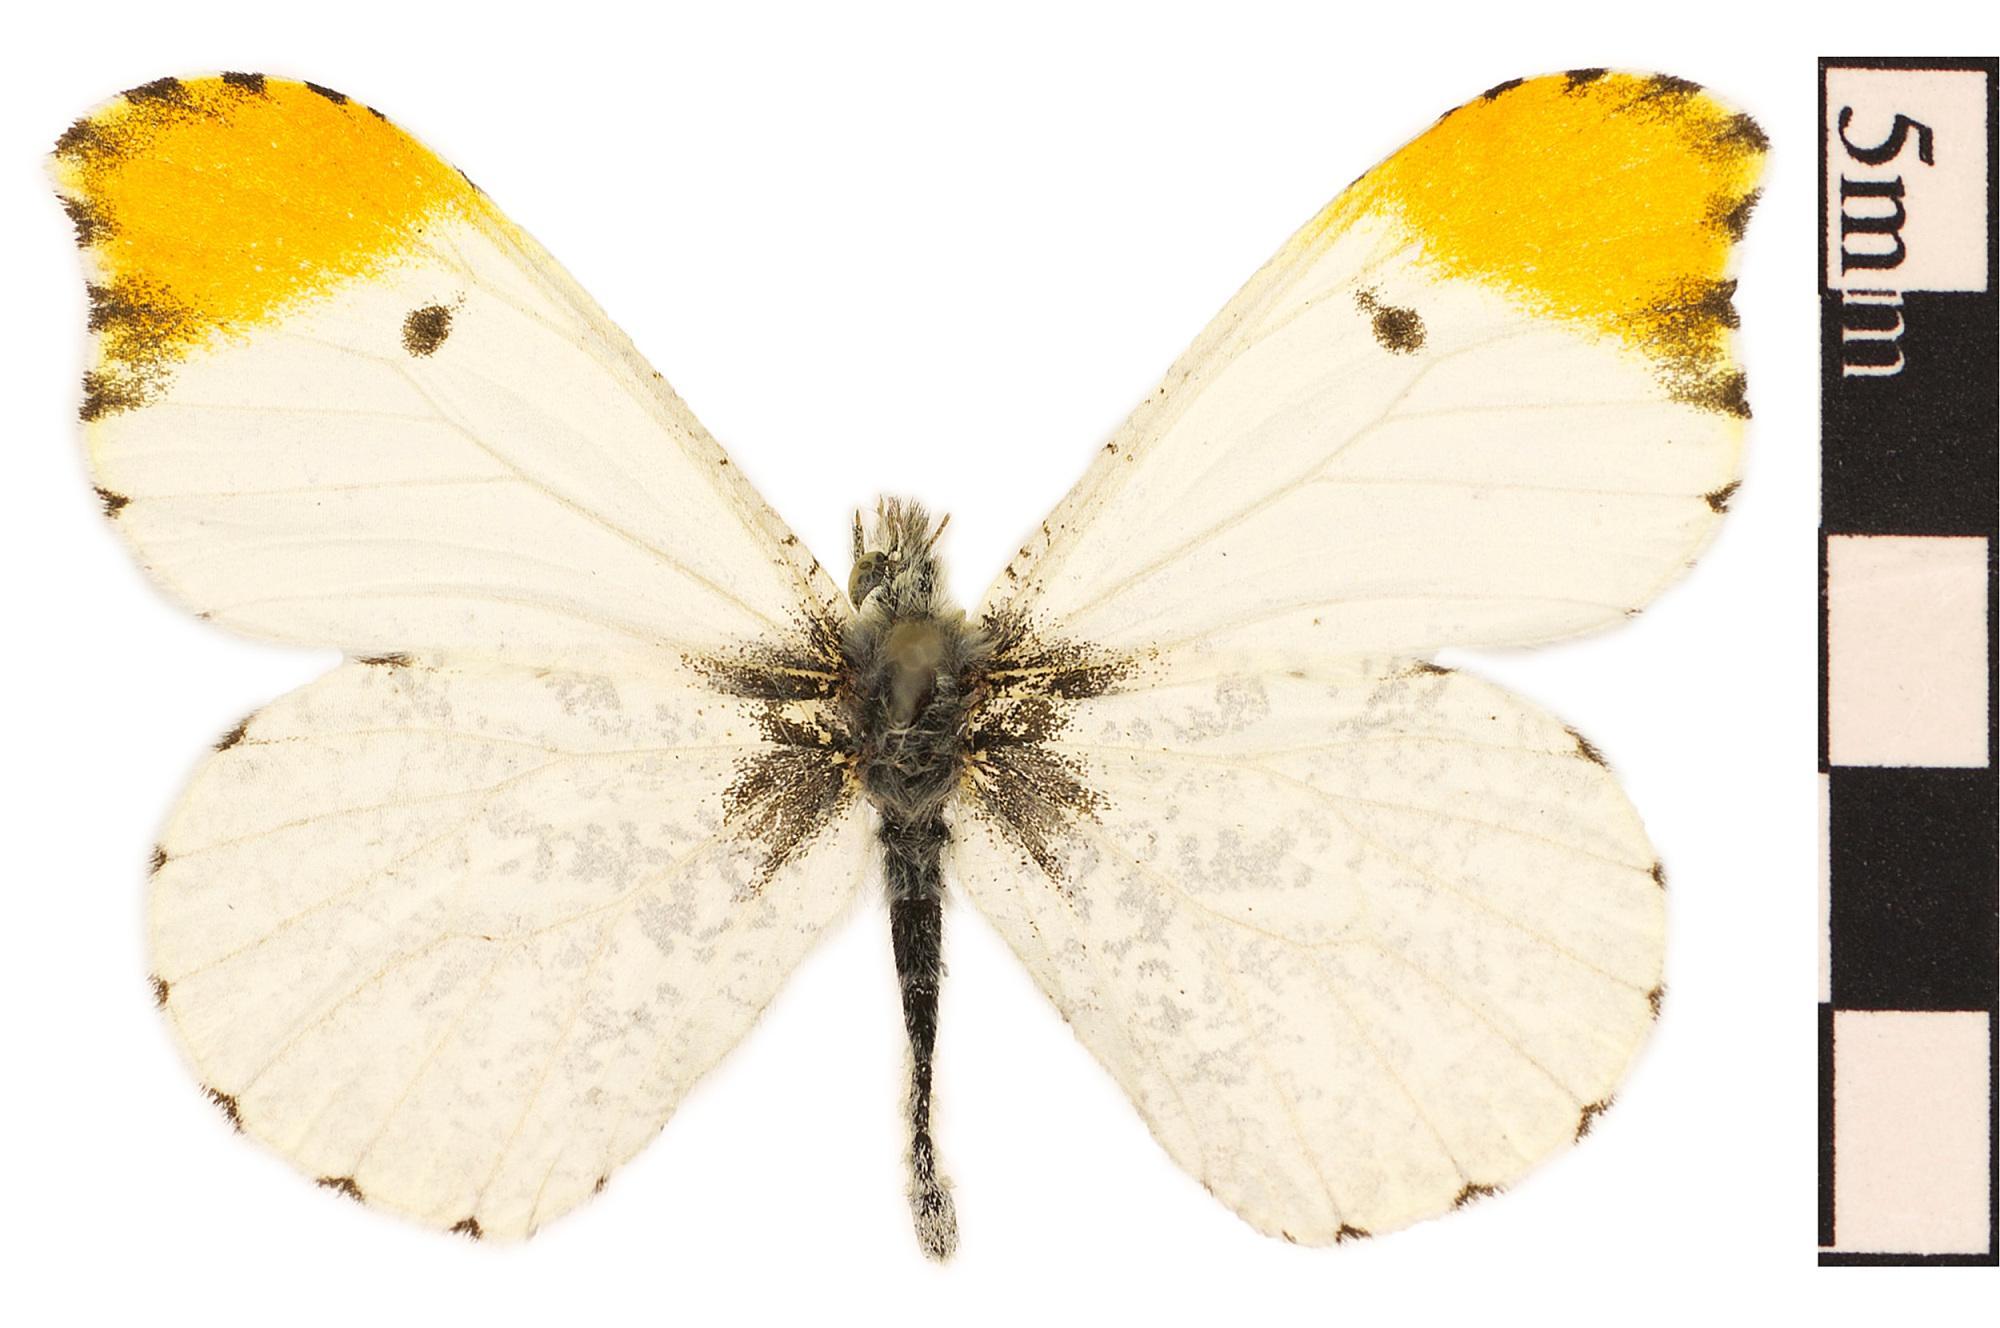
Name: Falcate Orangetip
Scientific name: Anthocharis midea
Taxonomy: Animalia, Arthropoda, Hexapoda, Insecta, Lepidoptera, Pieridae
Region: US Mid Atlantic (PA, NJ, MD, DE, DC, VA, WV)
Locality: North America, United States, Maryland, Anne Arundel County
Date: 1952